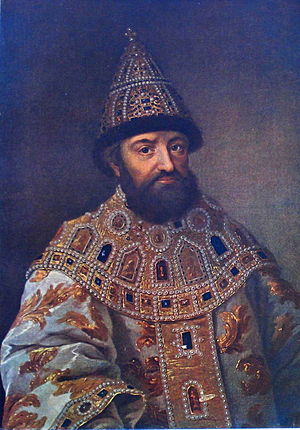
Mikhail Fjodorovitj af Rusland
Mikhail I, eller Mikhail Fjodorovitj Romanov var søn af Feódor Nikítitj Románov og Ksenija Ivanovna Sjestova. Han blev valgt til zar af zemskij sobor 7. februar 1613, efter at Moskva havde fordrevet den polske invasionshær. Han var den første zar af huset Romanov, der regerede Rusland indtil revolutionen i 1917.